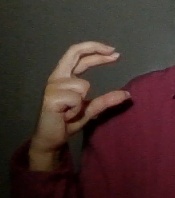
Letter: thal